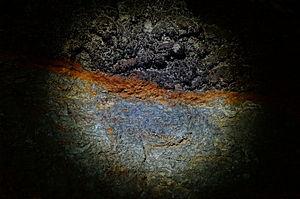
Le manganèse est l'élément chimique de numéro atomique 25, de symbole Mn. Le corps simple est un métal de transition.